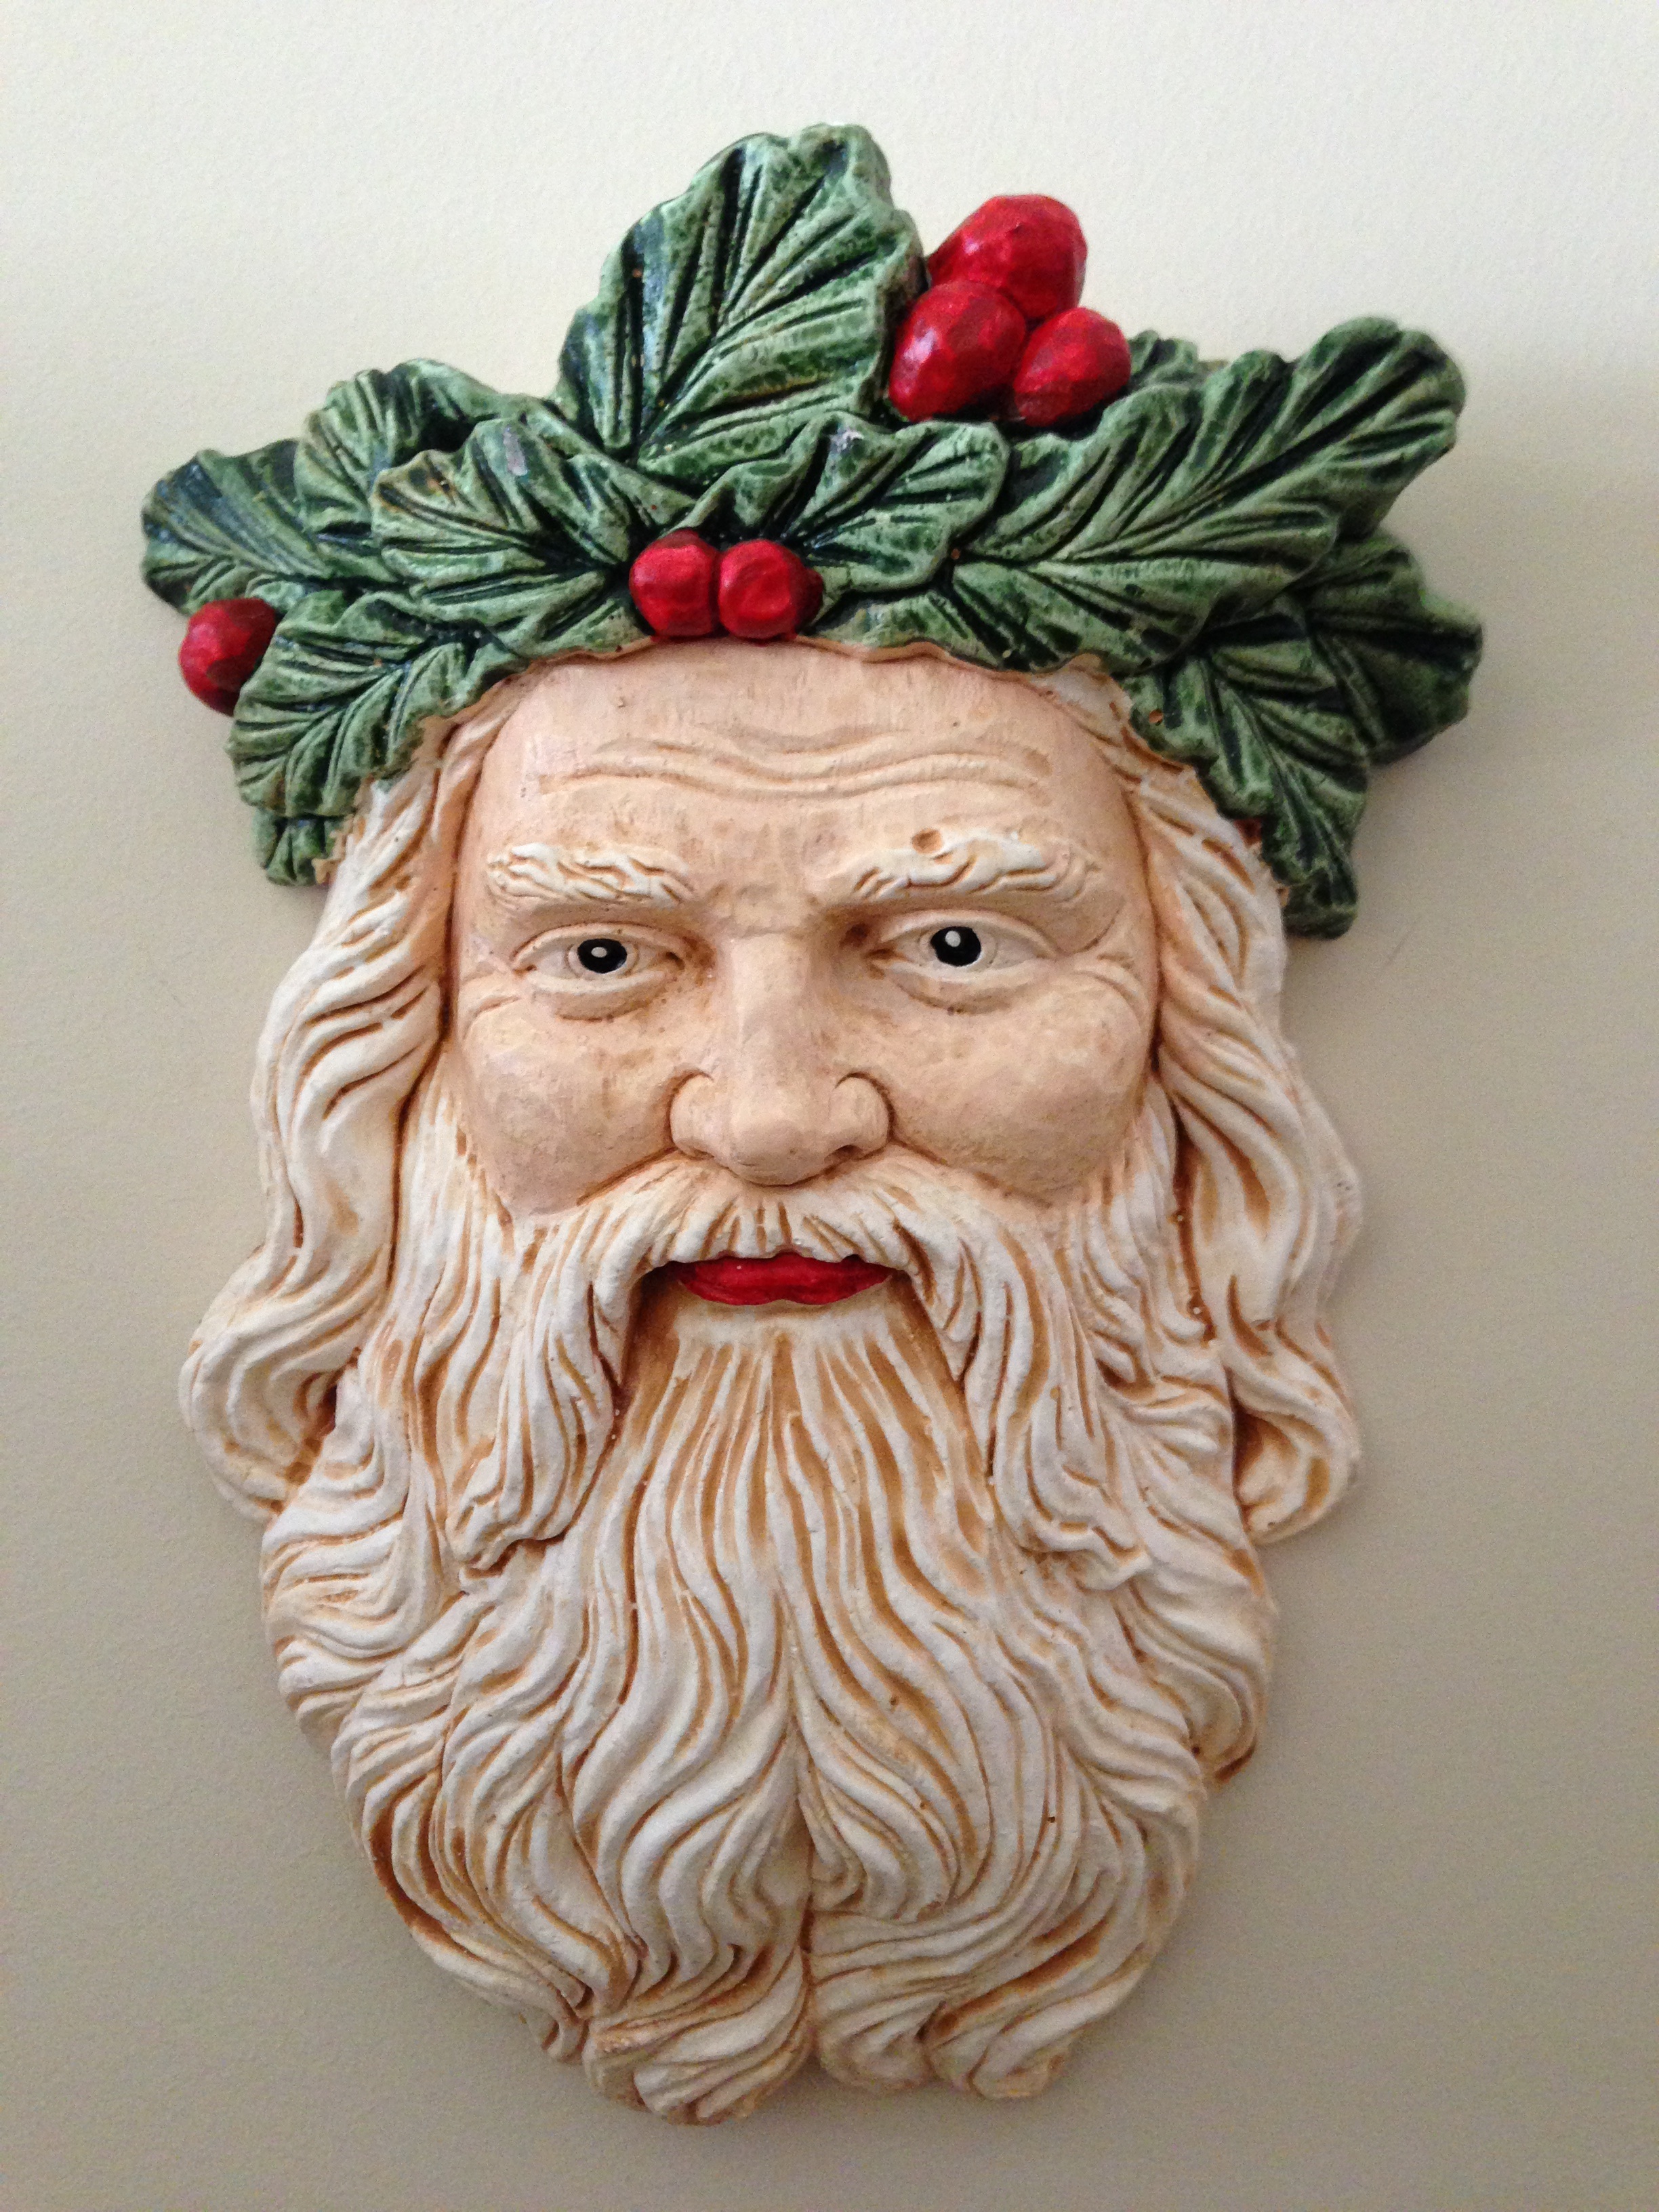
monument, statue, ceramic, holiday, christmas, decor, season, santa, christmas decoration, holly, sculpture, art, seasonal, carving, merry